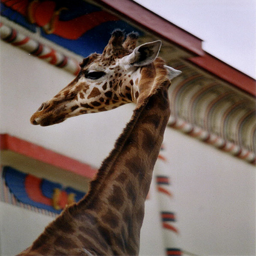
A giraffe with it's head turned to the left.
Looking up at the long neck and head of a giraffe
A giraffe standing next to some tall building
A giraffe standing in front of a colorful wall.
Stately, watchful giraffe in a decorative zoo house.